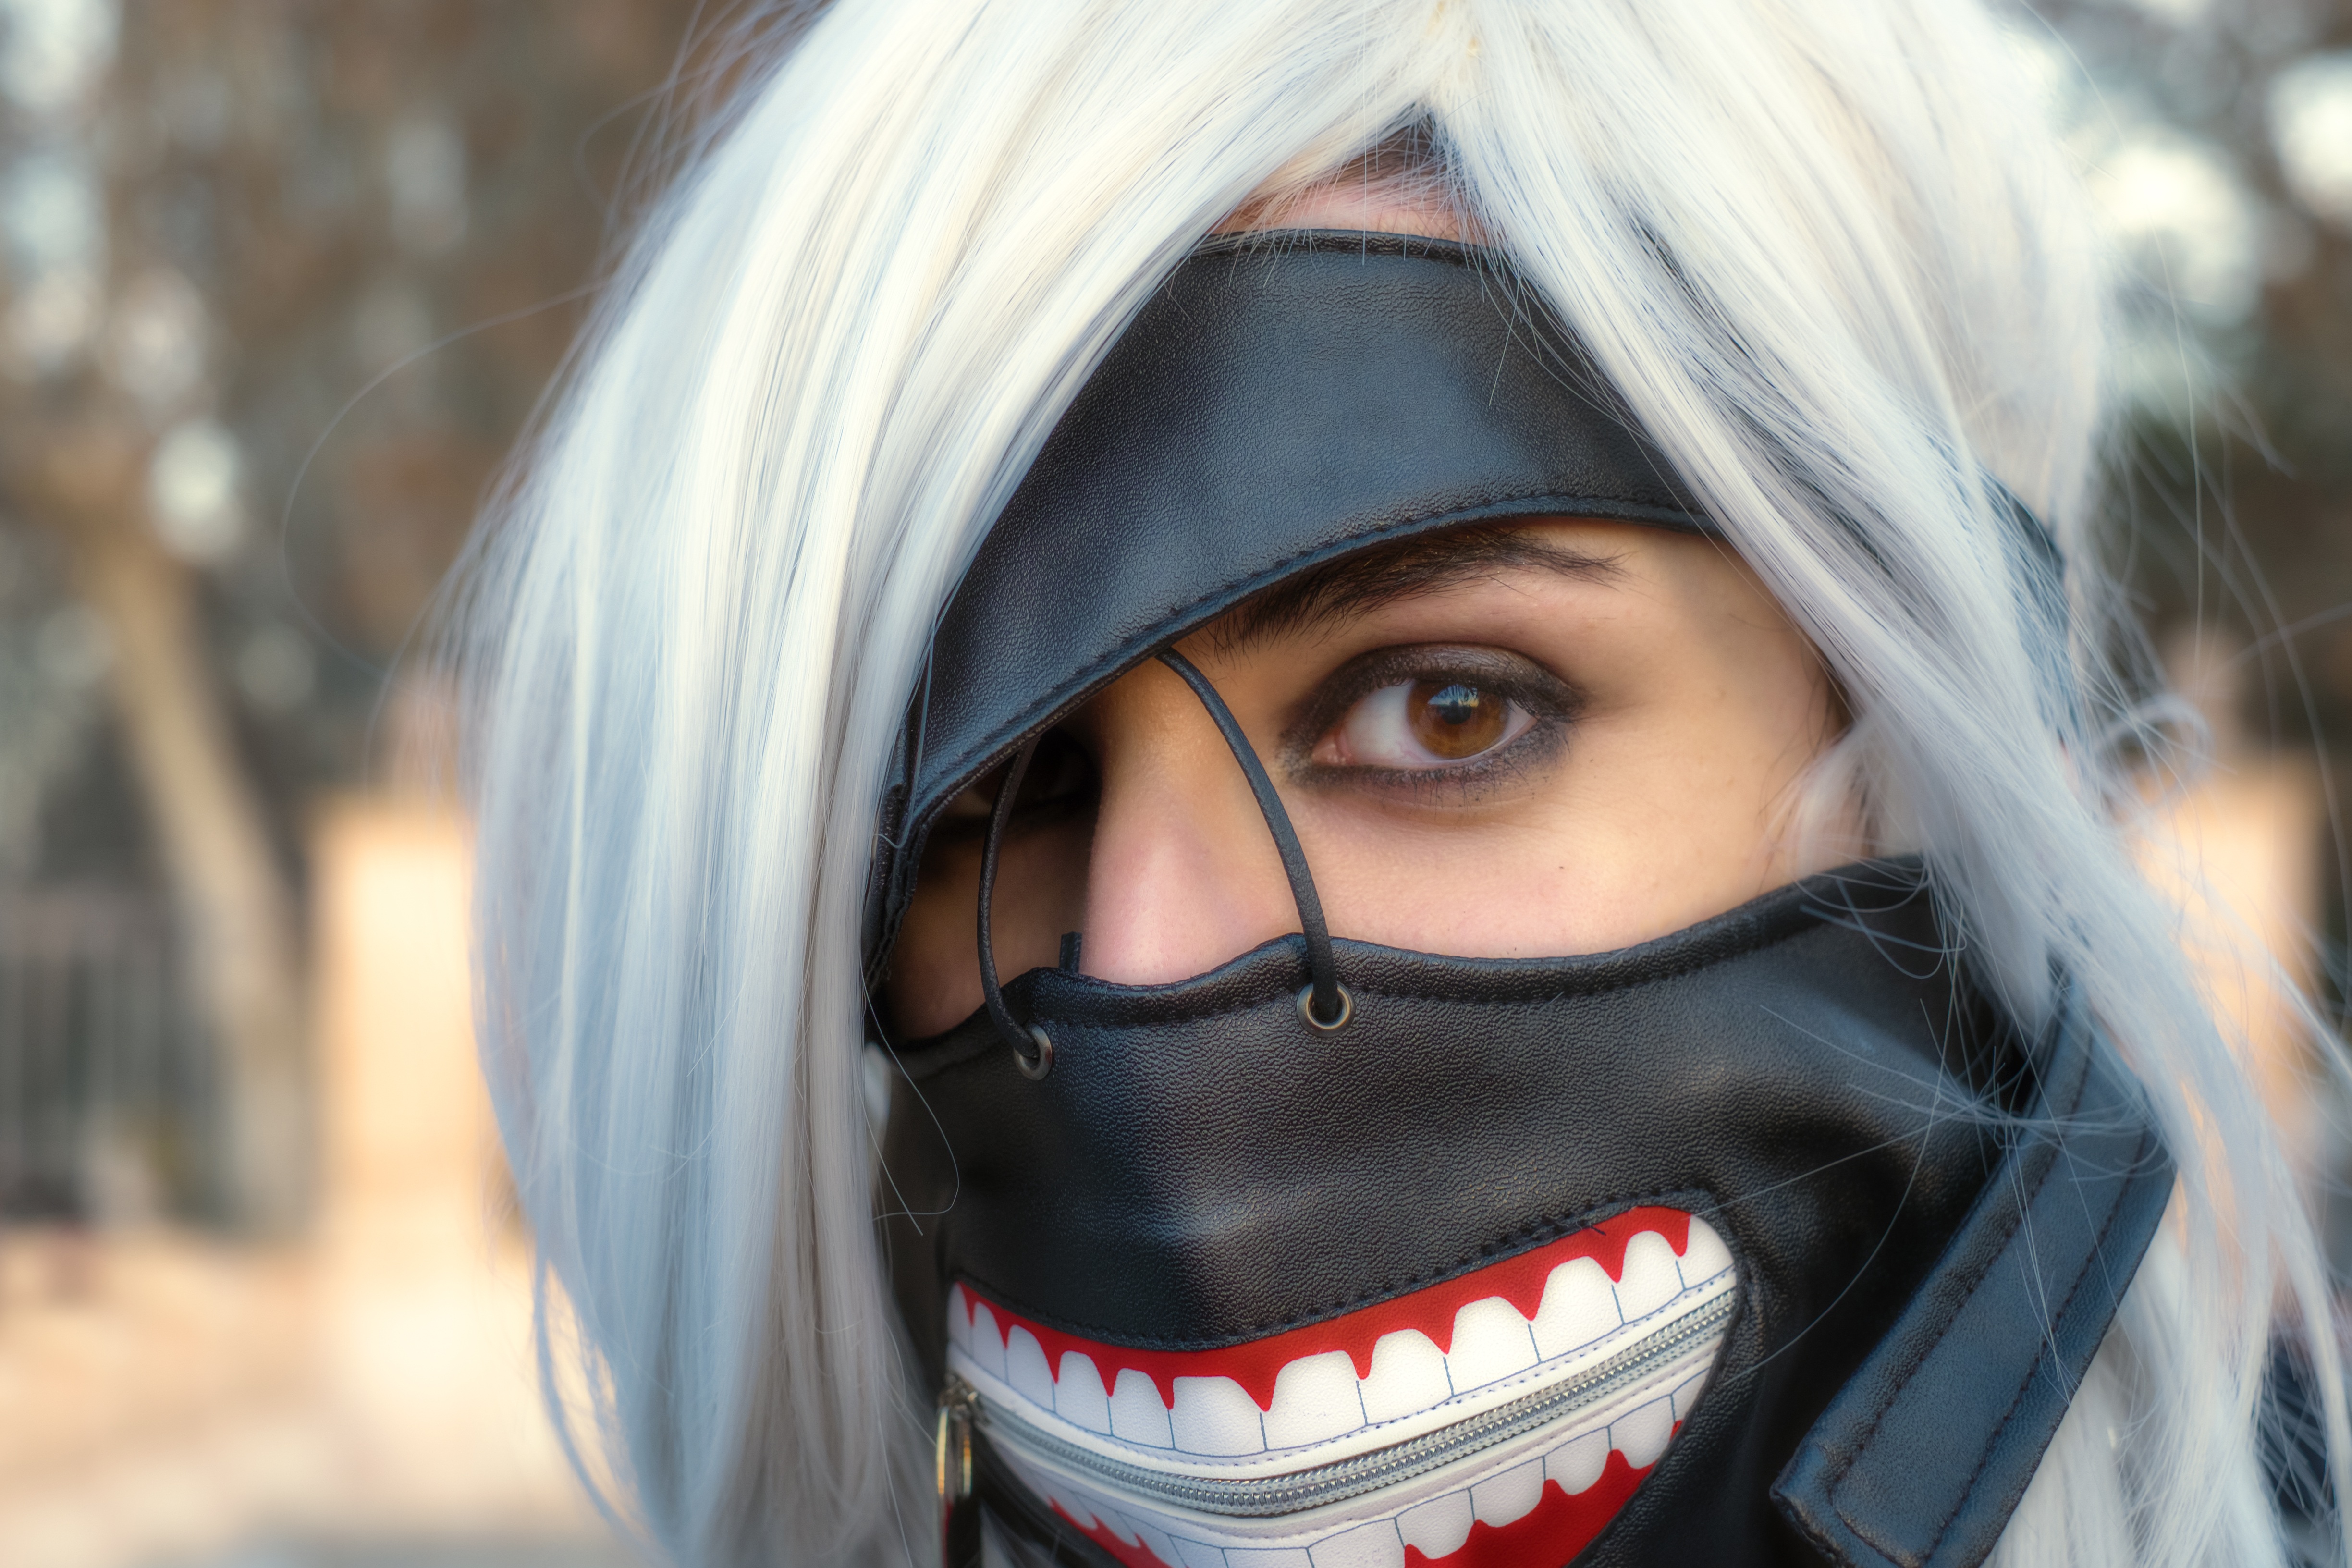
person, girl, white, portrait, young, red, carnival, color, blue, clothing, black, lady, facial expression, smile, close up, face, eyes, mask, women, eye, glasses, head, skin, beauty, organ, costume, anime, emotion, bella, vision care, goth subculture